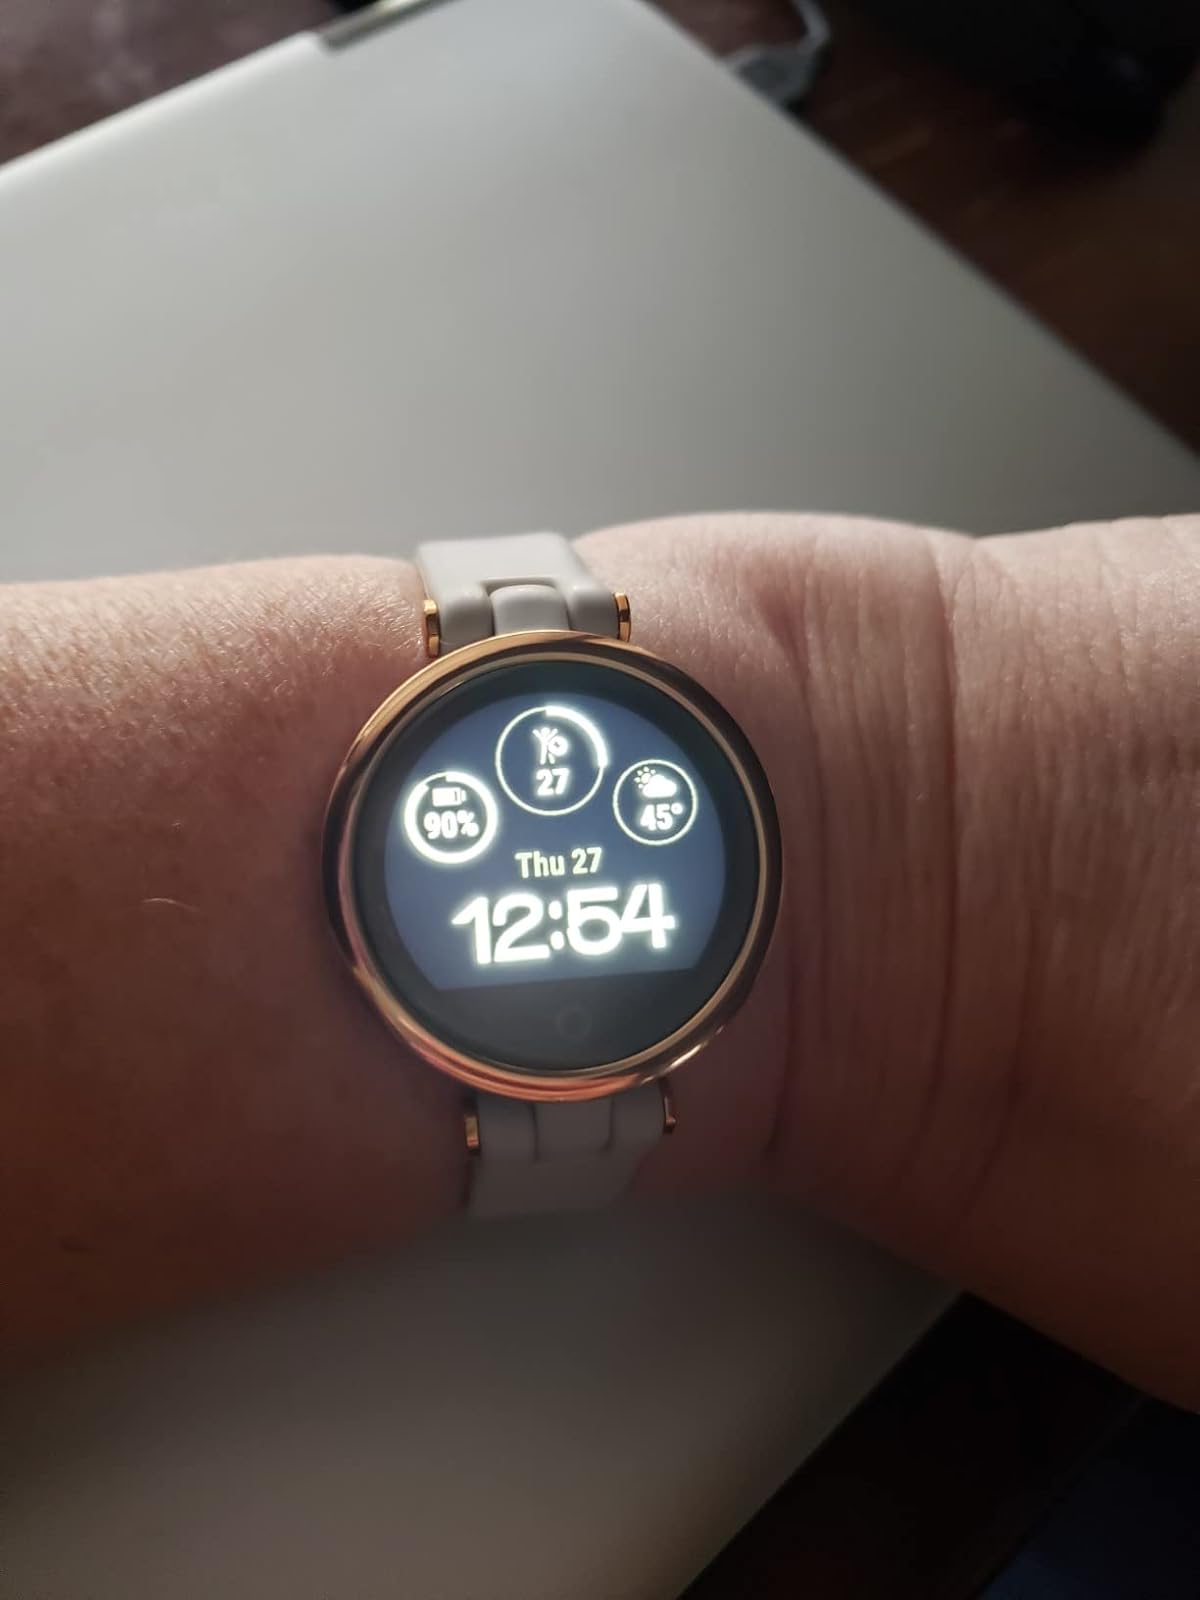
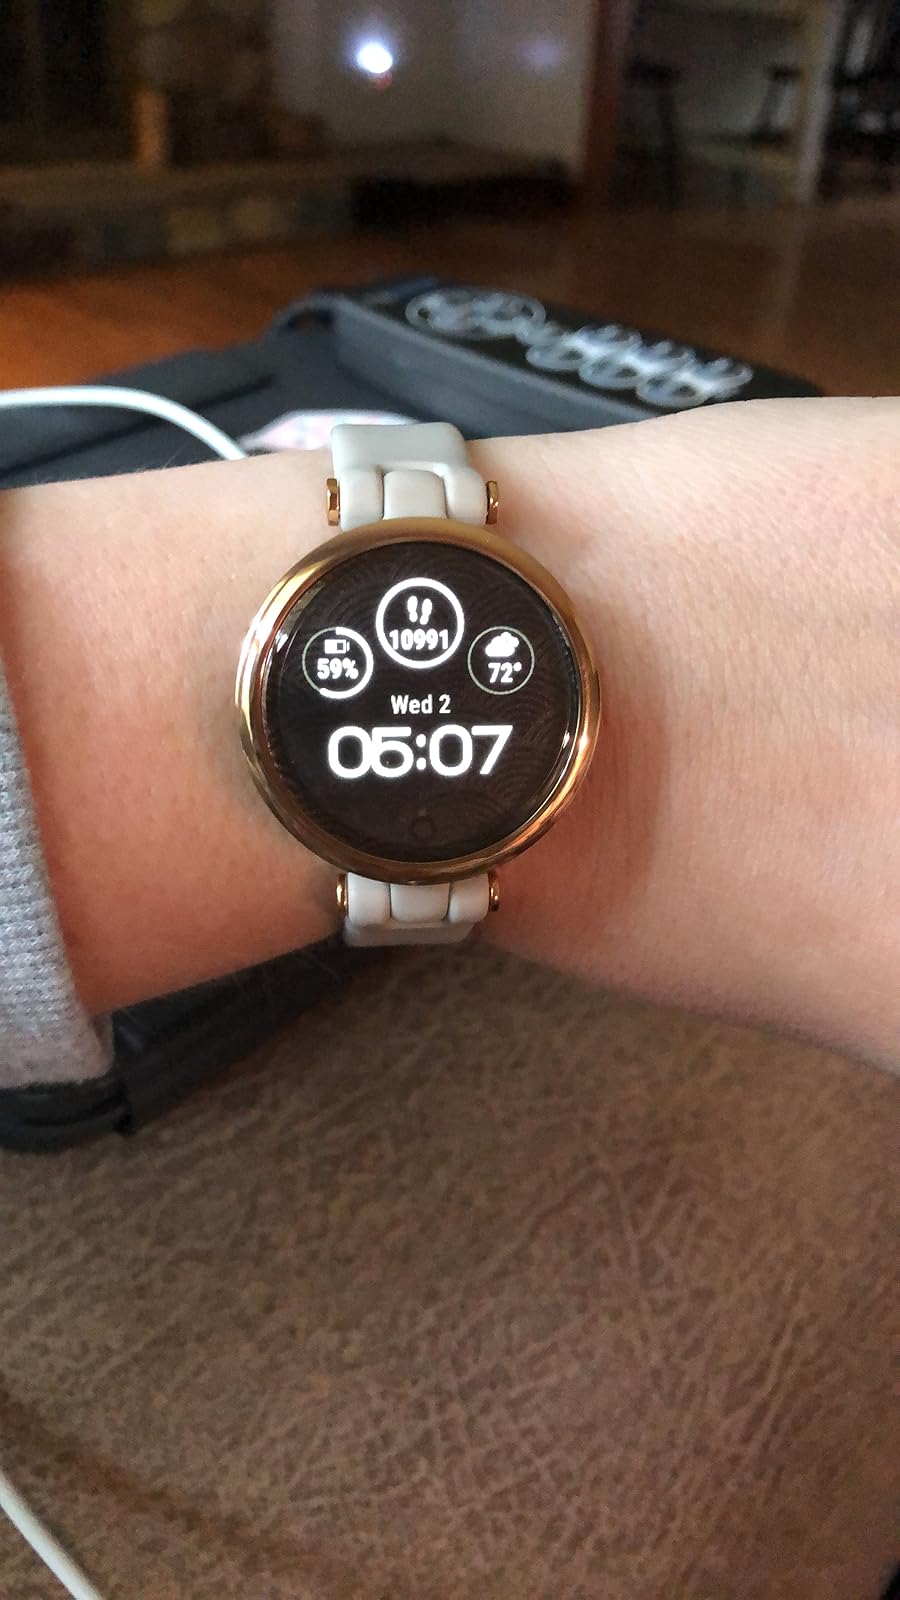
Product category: smartwatch
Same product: yes